Metallica

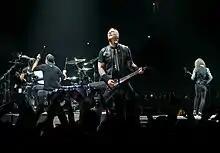
Metallica performing in London in 2017

Metallica, Slayer, Megadeth, and Anthrax performed on the same bill for the first time on June 16, 2010, at Warsaw Babice Airport, Poland, as a part of the Sonisphere Festival series. The show in Sofia, Bulgaria, on June 22, 2010, was broadcast via satellite to cinemas. The bands also played concerts in Bucharest on June 26, 2010, and Istanbul on June 27, 2010. On June 28, 2010, "Death Magnetic" was certified double platinum by the RIAA. Metallica's World Magnetic Tour ended in Melbourne on November 21, 2010. The band had been touring for more than two years in support of "Death Magnetic". To accompany the final tour dates in Australia and New Zealand, a live, limited edition EP of past performances in Australia called "Six Feet Down Under" was released. The EP was followed by "Six Feet Down Under (Part II)", which was released on November 12, 2010. Part 2 contains a further eight songs recorded during the first two Oceanic Legs of the World Magnetic Tour. On November 26, 2010, Metallica released a live EP titled "Live at Grimey's", which was recorded in June 2008 at Grimey's Record Store, just before the band's appearance at Bonnaroo Music Festival that year.